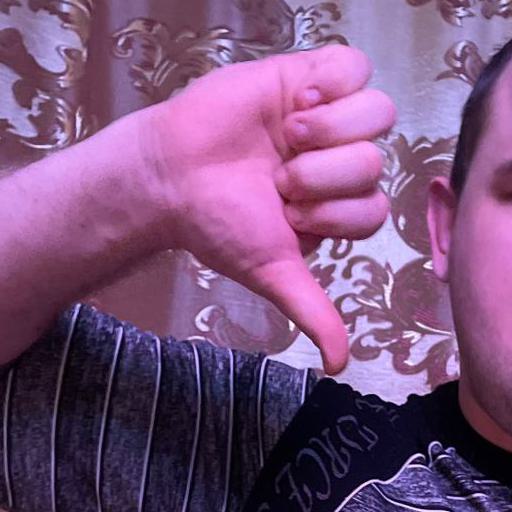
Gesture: dislike